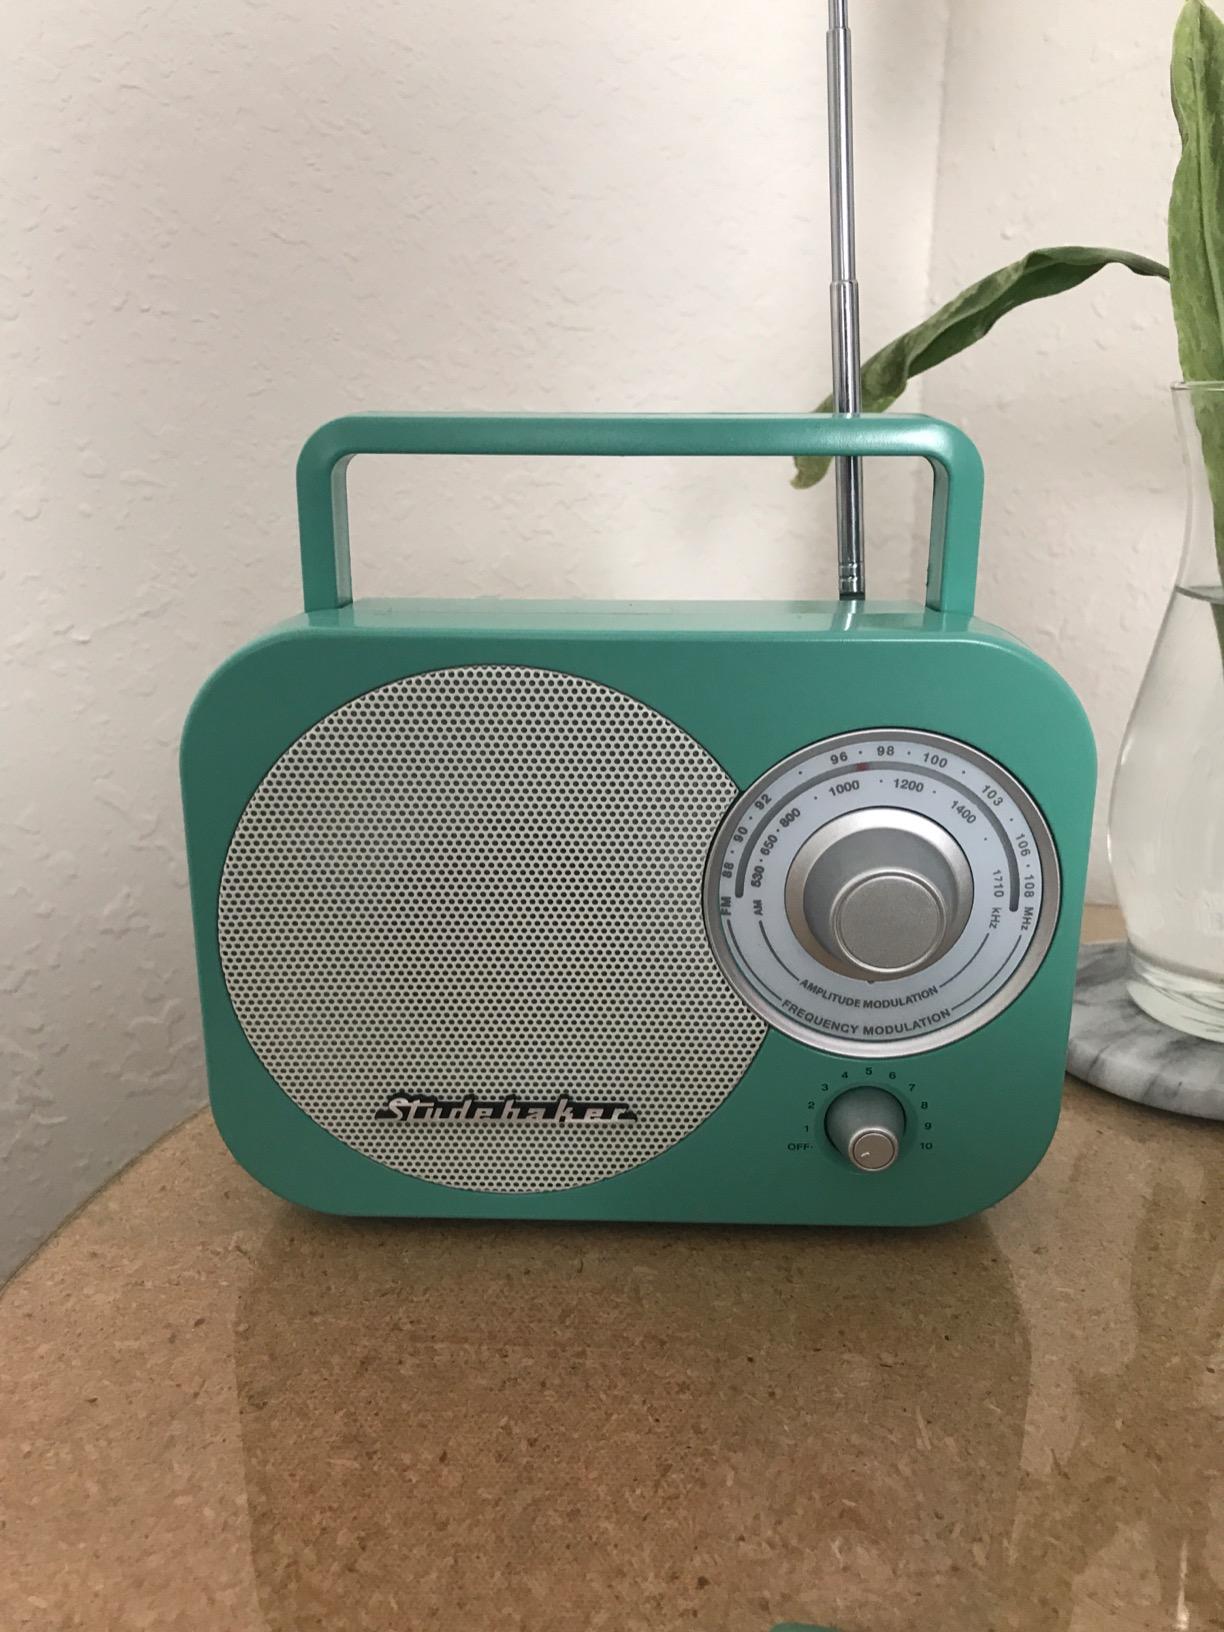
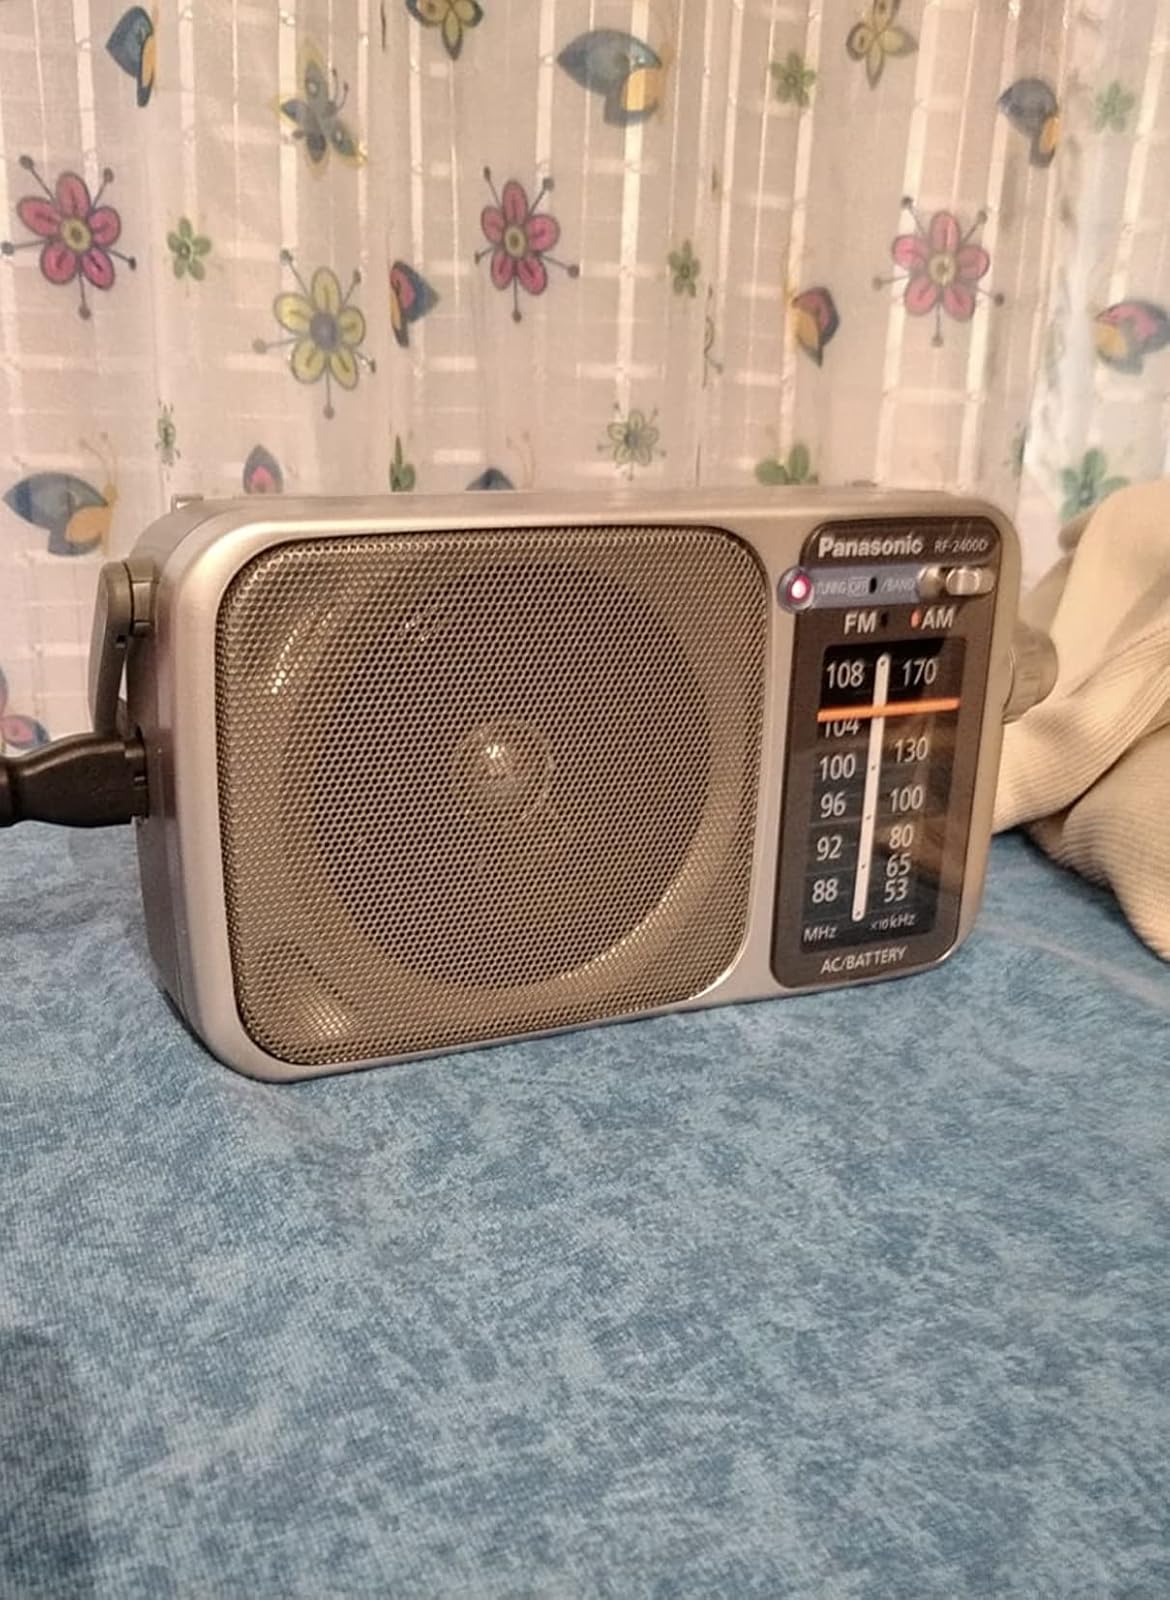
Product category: radio
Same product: no